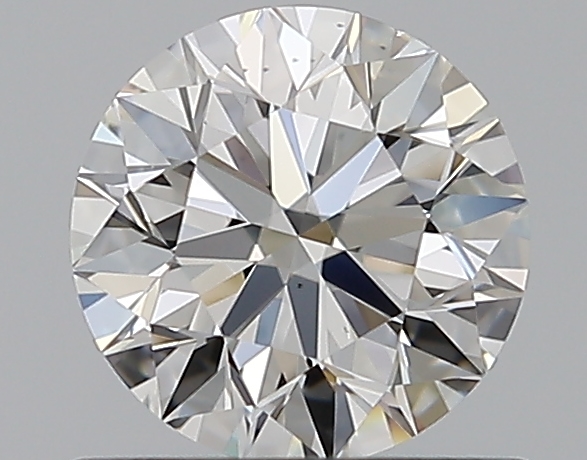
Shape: round
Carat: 0.65
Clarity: VS2
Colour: F
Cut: EX
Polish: EX
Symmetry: EX
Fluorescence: F
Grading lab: GIA
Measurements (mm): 5.49 x 5.53 x 3.45